San Fernando Road

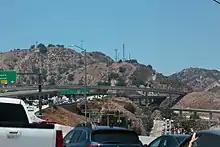
The northern terminus of San Fernando Road signage can be seen to the right of (and below) the Newhall Pass interchange in this photo looking north from Interstate 5

San Fernando Road starts at its intersection with Sierra Highway in the Sylmar neighborhood of Los Angeles. It passes through the city of San Fernando before re-entering the city of Los Angeles at the intersection with the Ronald Reagan Freeway (SR 118) in the neighborhood of Pacoima, where it parallels Interstate 5. Like Laurel Canyon Boulevard to the west in Sun Valley, it passes through rock quarries and the Hansen Dam Recreation Area, one of the last remaining open spaces in the San Fernando Valley.